Hugh Evan-Thomas

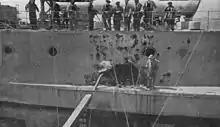
A shell strike on HMS "Warspite"

John Jellicoe was replaced as commander of the Grand Fleet by Beatty in November 1916, largely as a result of public perceptions that the British had not performed well at Jutland. The change came in the form of promotion, with Jellicoe becoming First Sea Lord. Evan-Thomas commented 'our chief is of course a great loss...Our new chief will be first rate'. One consequence of the change was that Beatty chose to transfer the role of fleet flagship from to "Queen Elizabeth", which had been Evan-Thomas' flagship as part of the squadron of the five fastest fleet battleships. The choice was an odd one, because it effectively meant one of the fastest and most powerful ships was no longer available for detached duties with the battlecruisers.